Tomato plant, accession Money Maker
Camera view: vertical (180 deg); turntable rotation: 300 degrees
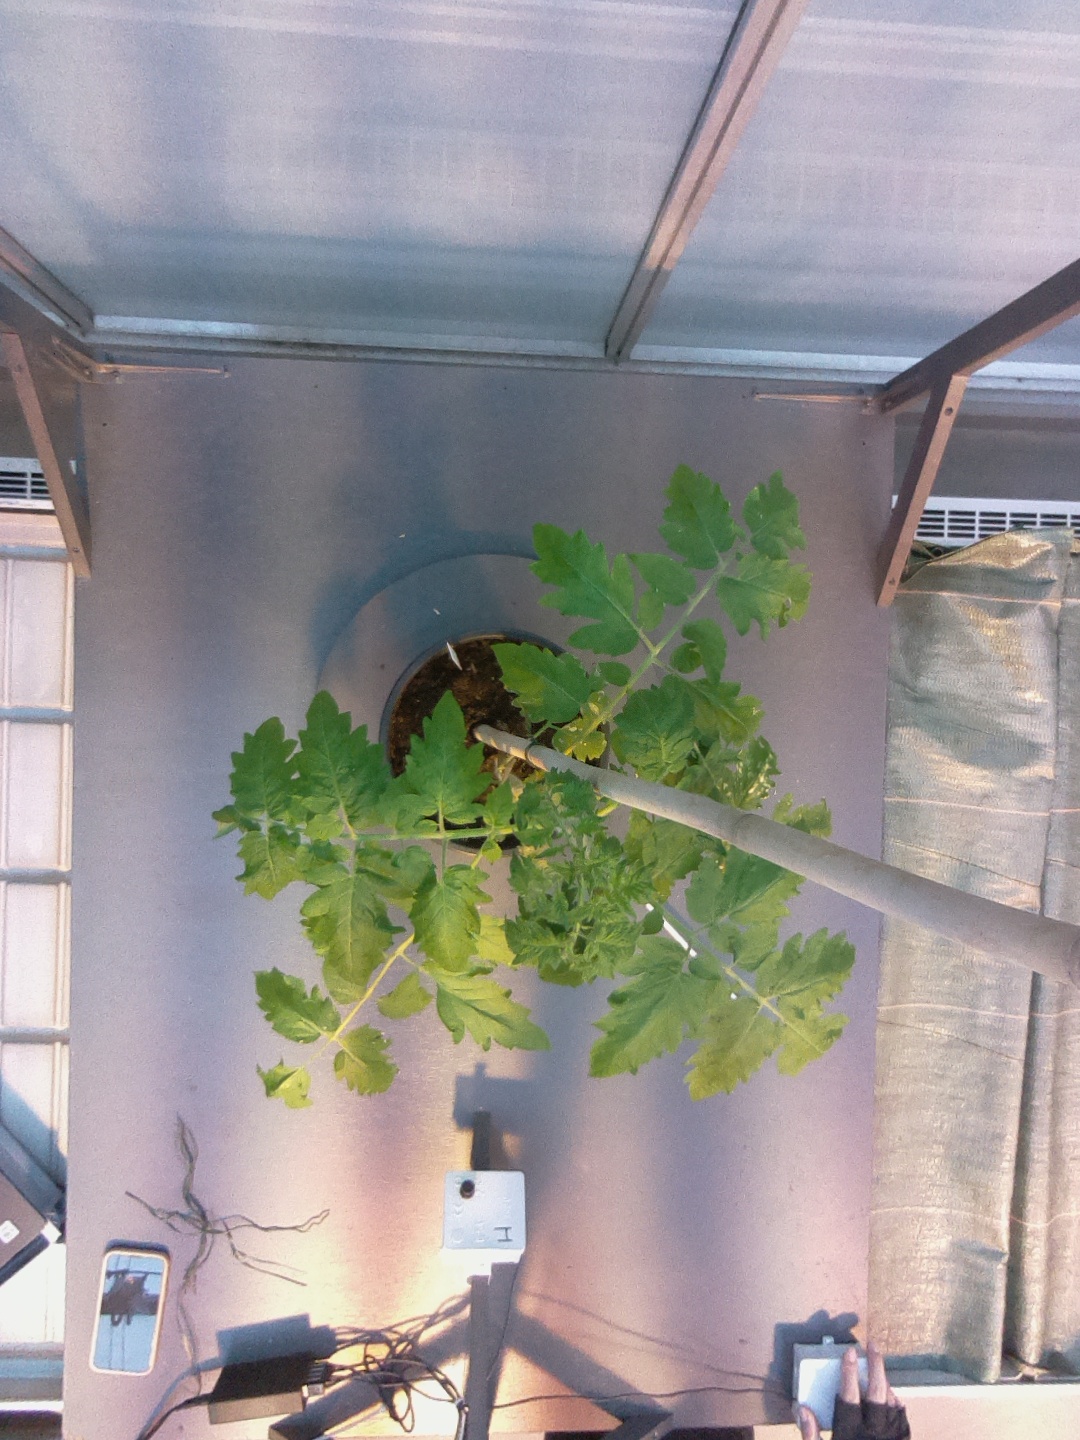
BBCH growth stage 14: 8 of true leaves visible